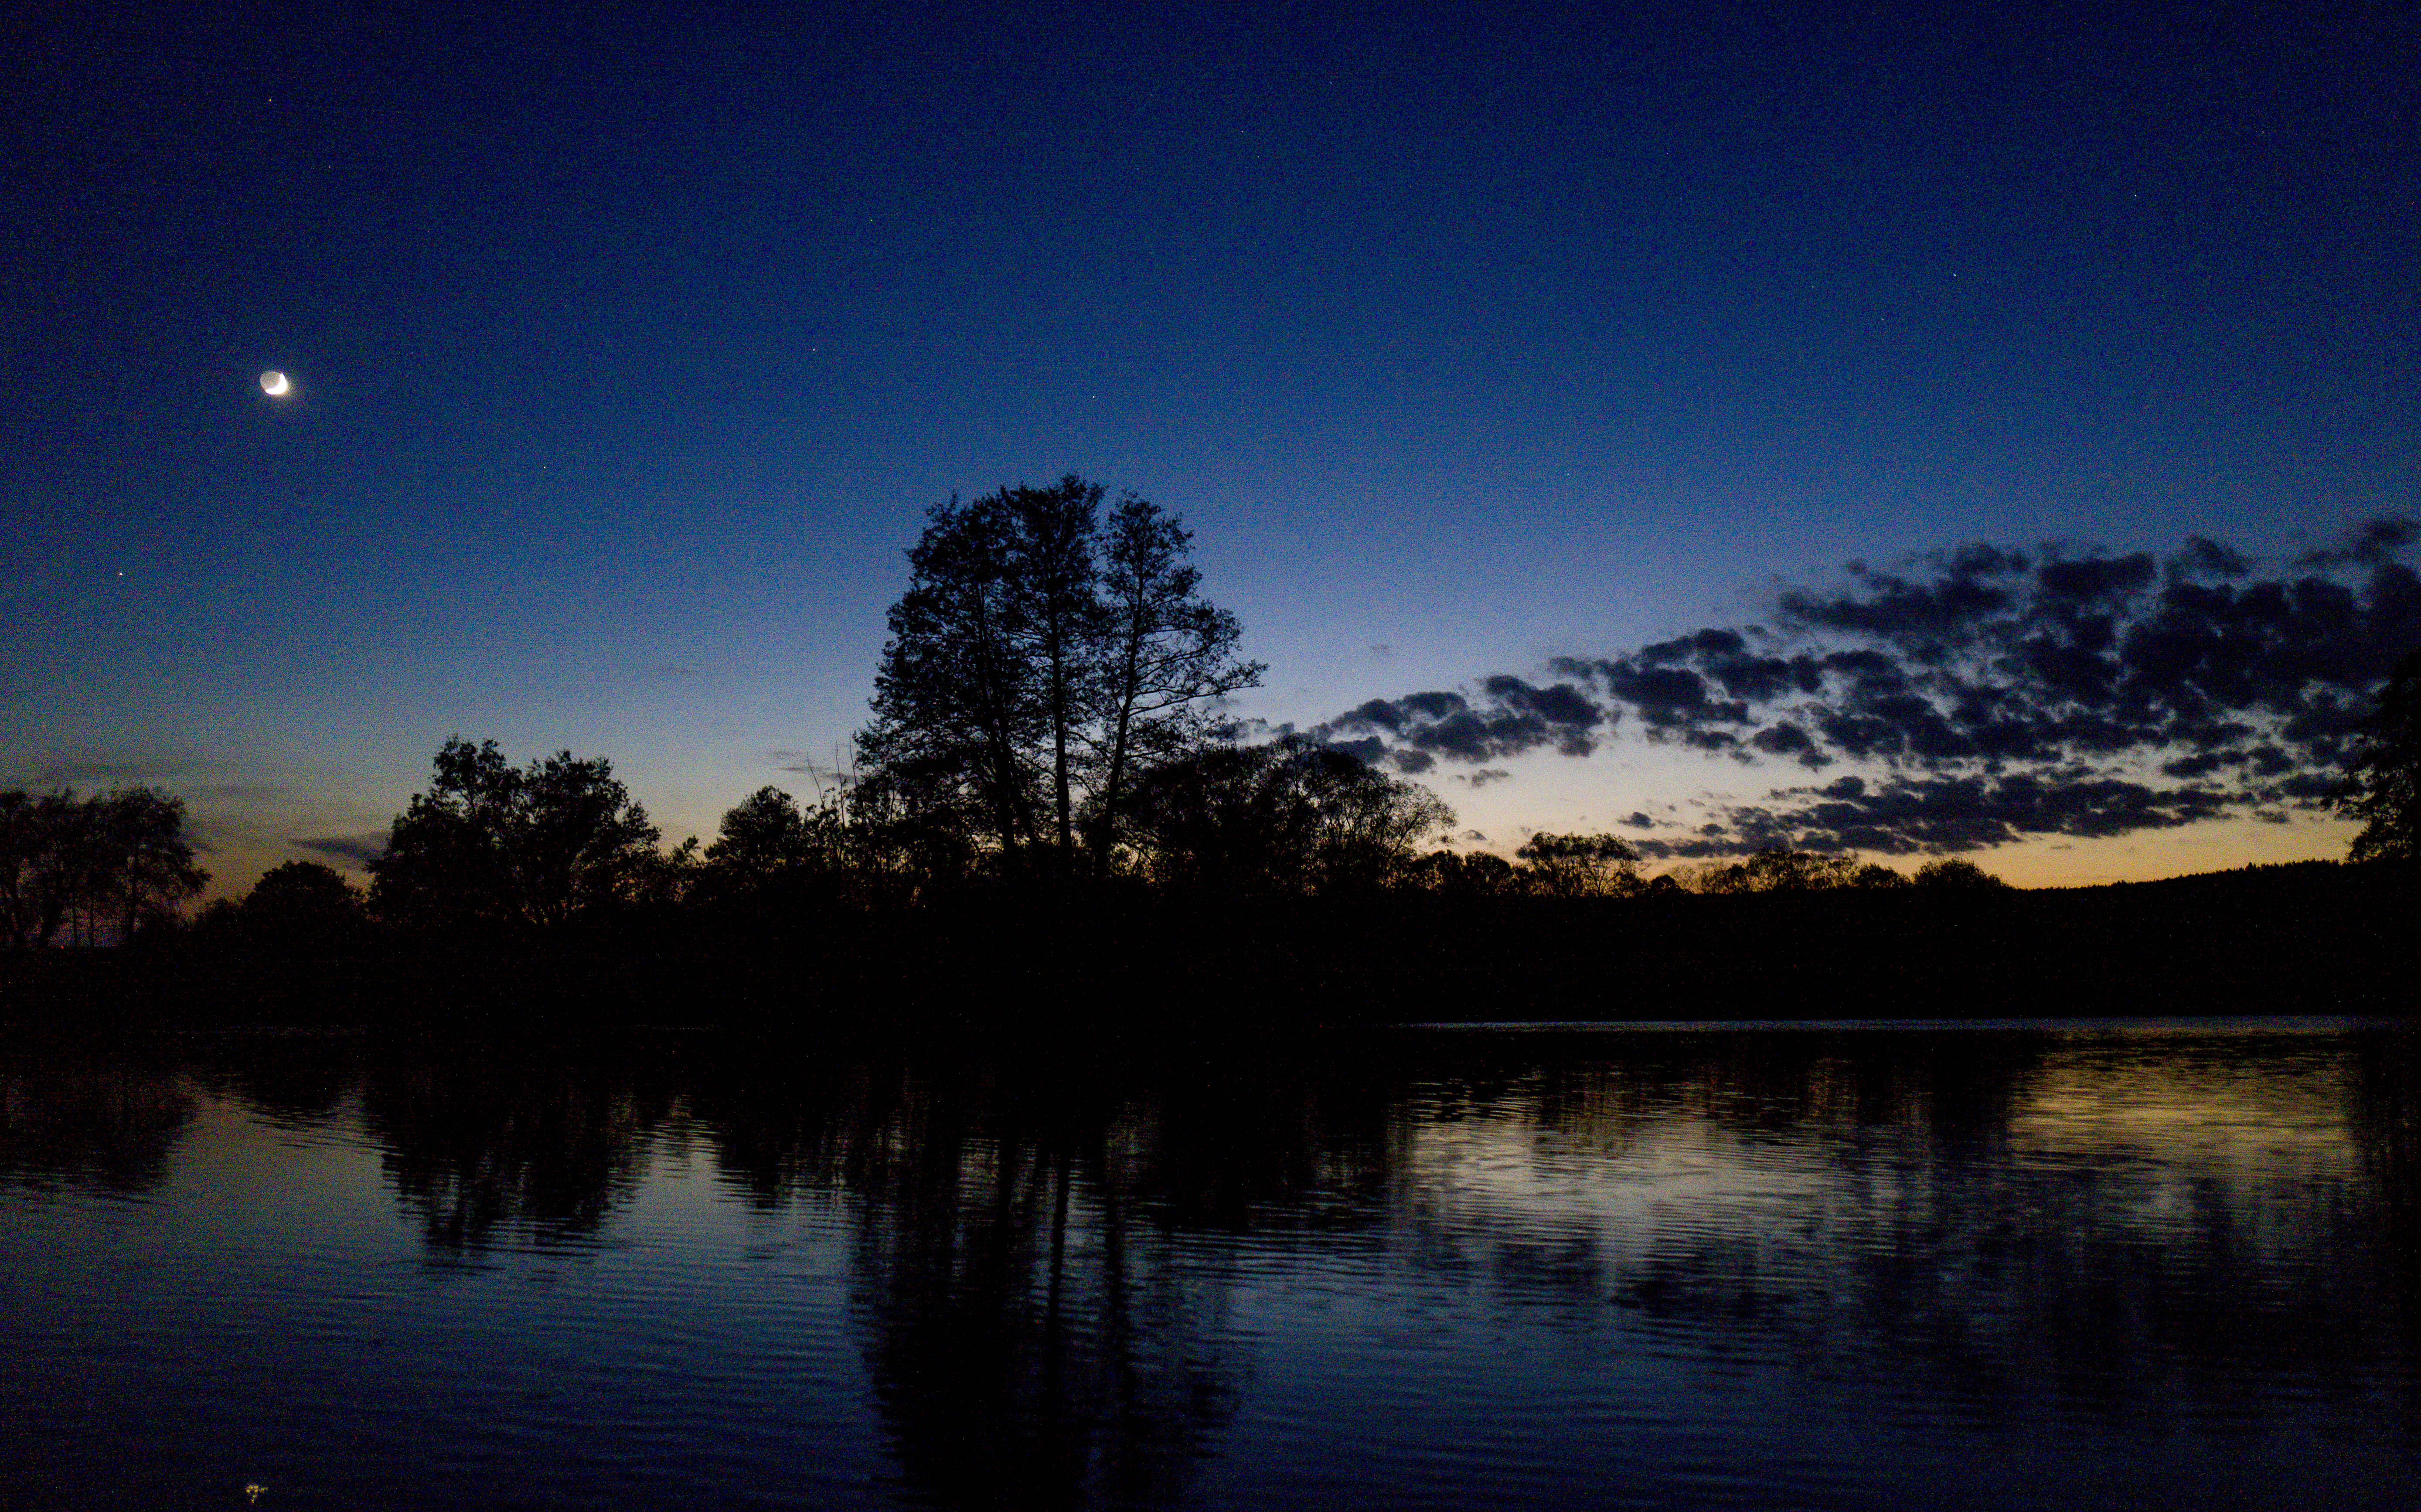
landscape, water, nature, horizon, cloud, sky, sunrise, sunset, night, sunlight, morning, lake, dawn, atmosphere, river, dusk, europe, evening, reflection, blue, moonlight, art, europa, germany, deutschland, landschaft, kunst, nacht, bayern, bavaria, leica, q, waster, floss